Rosa Merino (singer)

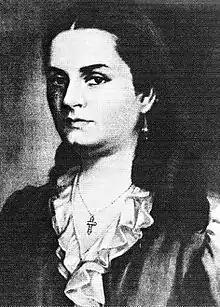
A Portrait of Rosa Merino

Rosa Merino (1790–1868) was a Peruvian soprano. She is considered to be the first singer of the National Anthem of Peru and one of the first patriot women of Peru.